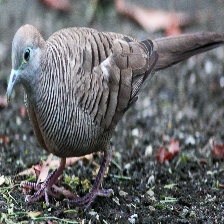
Species: ZEBRA DOVE
Scientific name: GEOPELIA STRIATA